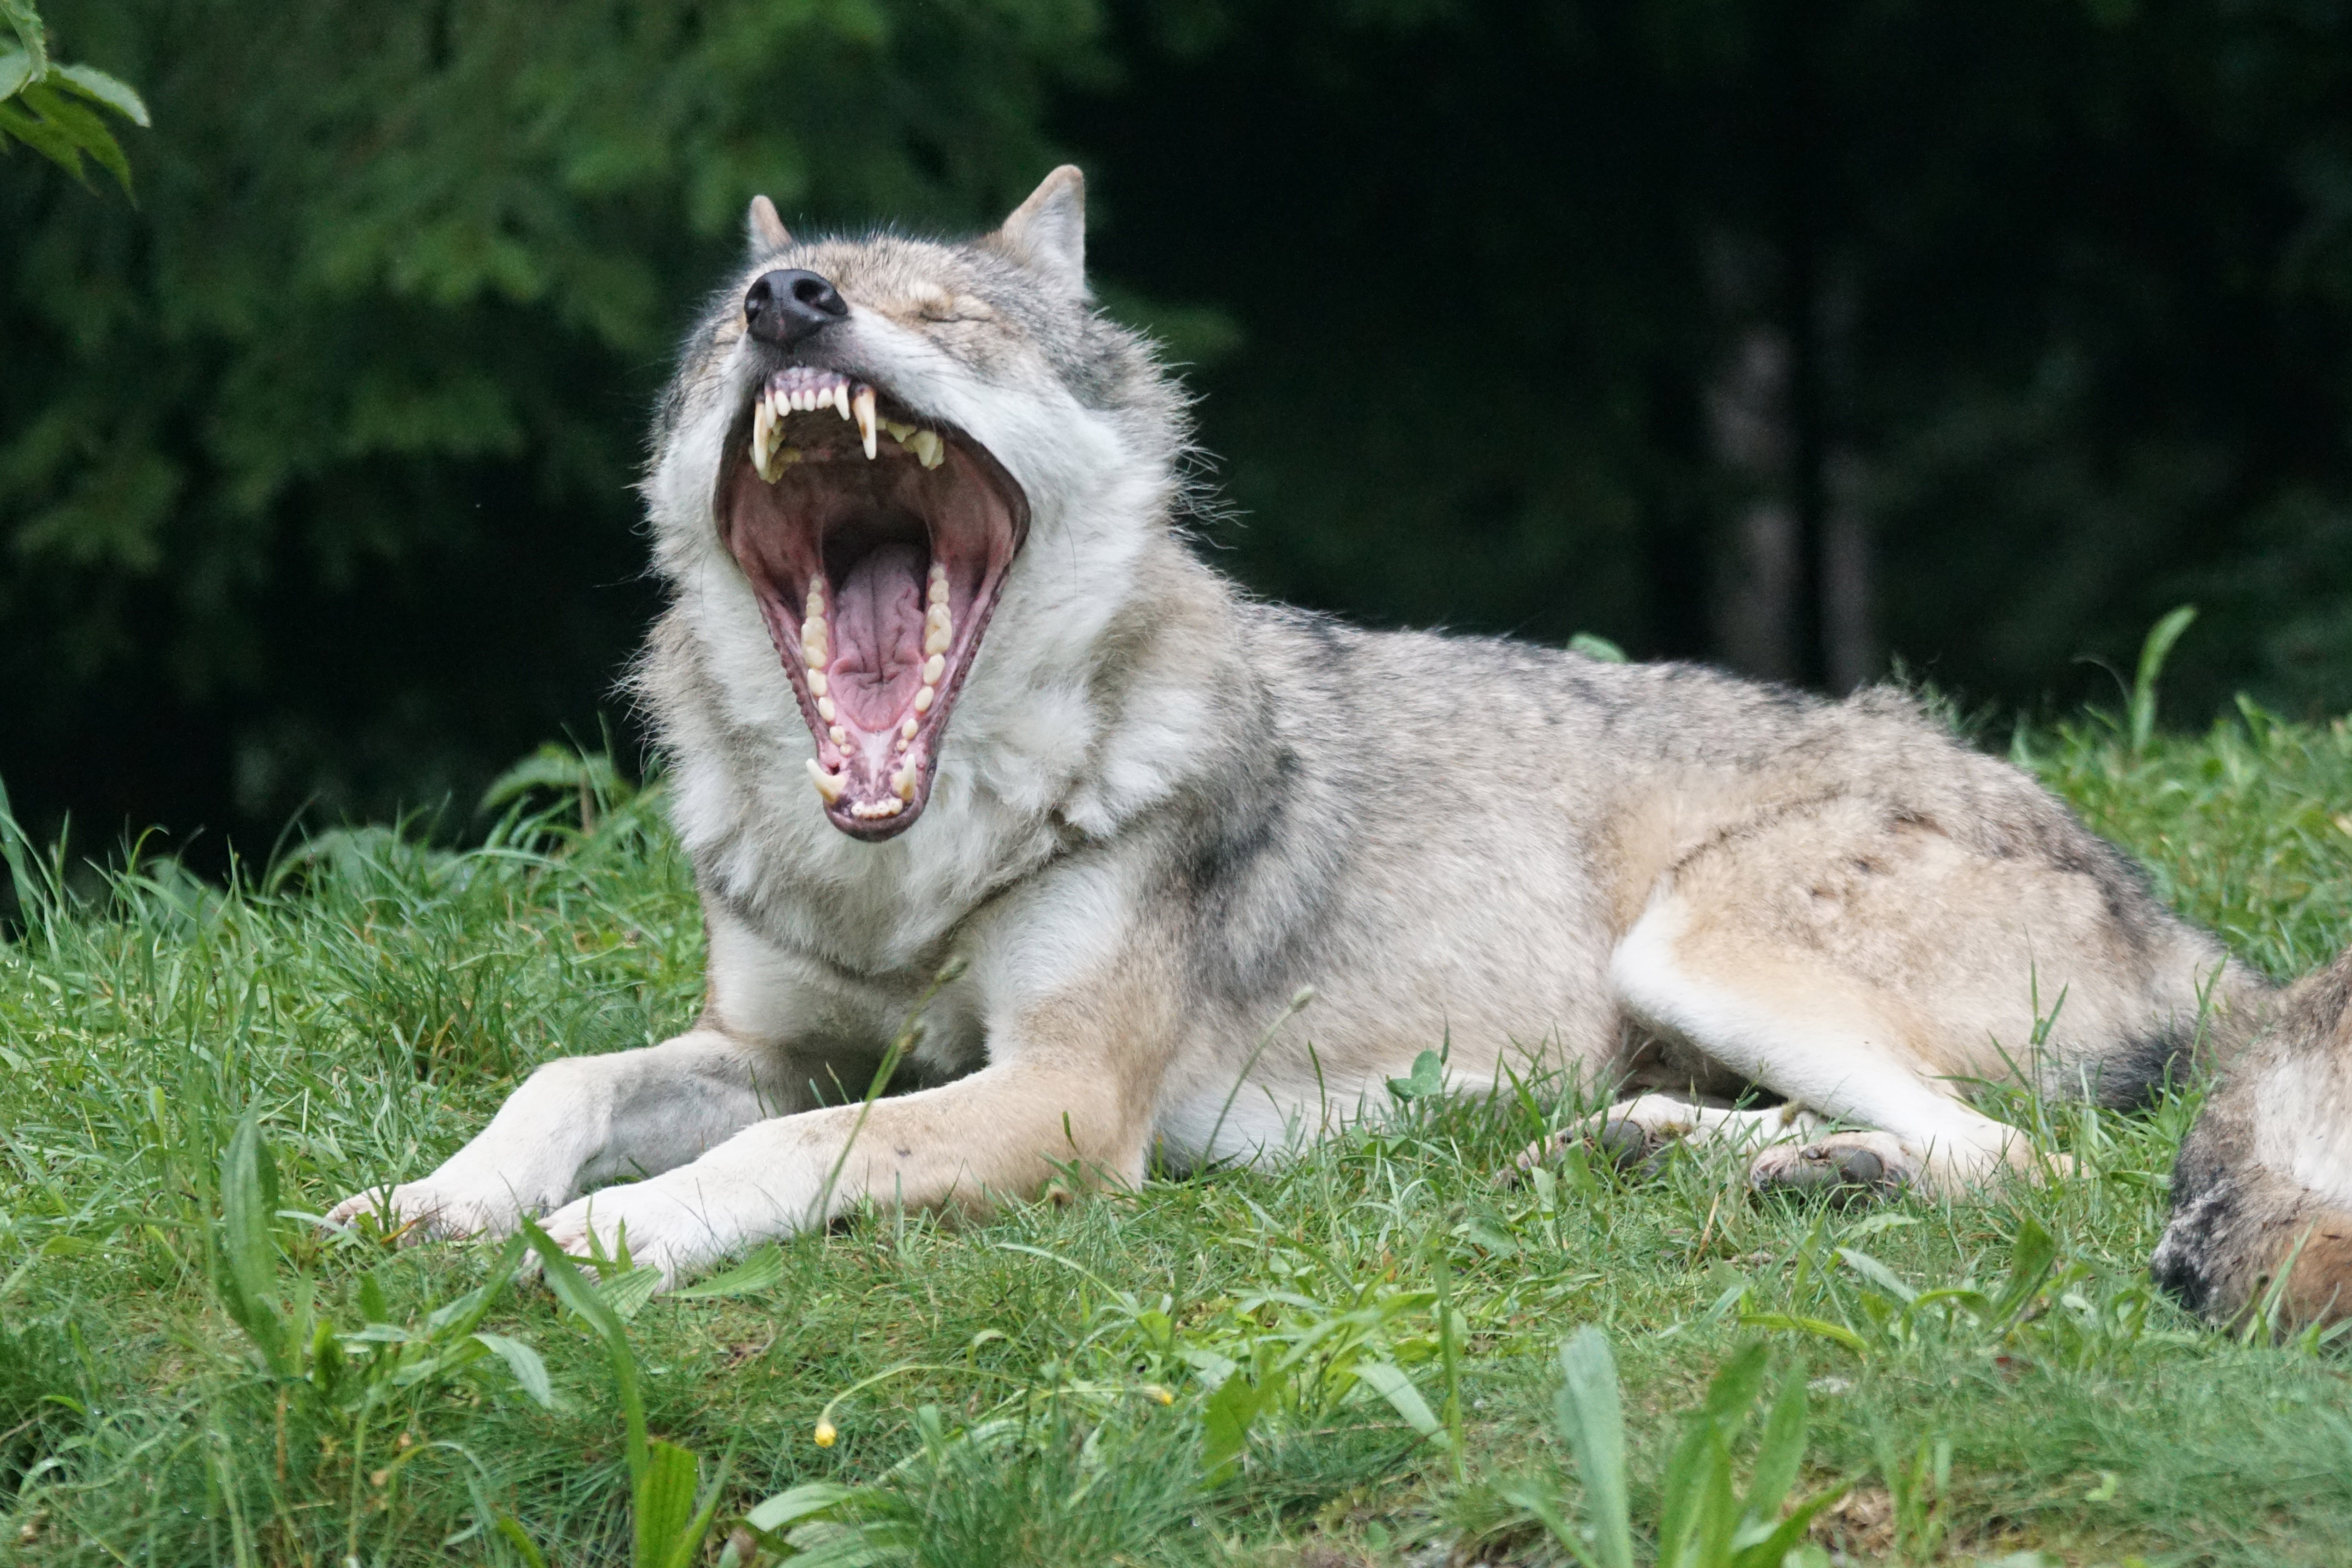
dog, mammal, wolf, predator, yawn, vertebrate, lying, dog breed, wildlife photography, dormant, carnivores, european wolf, canis lupus, alaskan malamute, dog like mammal, saarloos wolfdog, wolfdog, czechoslovakian wolfdog, dog breed group, greenland dog, east siberian laika, west siberian laika, canis lupus tundrarum, dog crossbreeds, tamaskan dog, northern inuit dog, native american indian dog